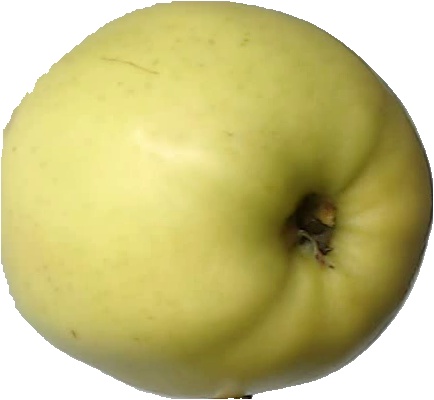
Label: apple_golden_2